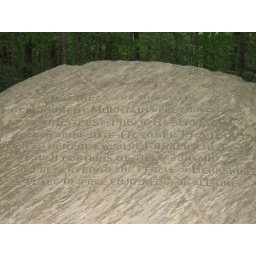
monument mountain in great barrington, ma